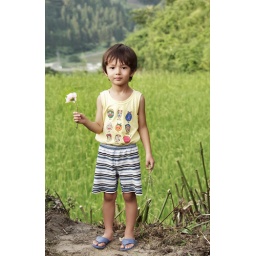
A Japanglish boy in the Japanese countryside near our house